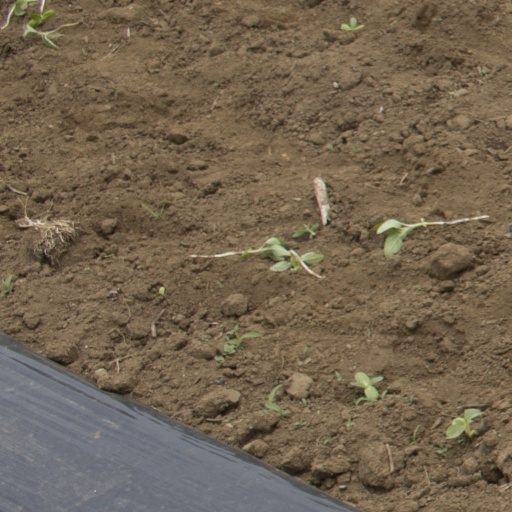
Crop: Jerusalem artichoke